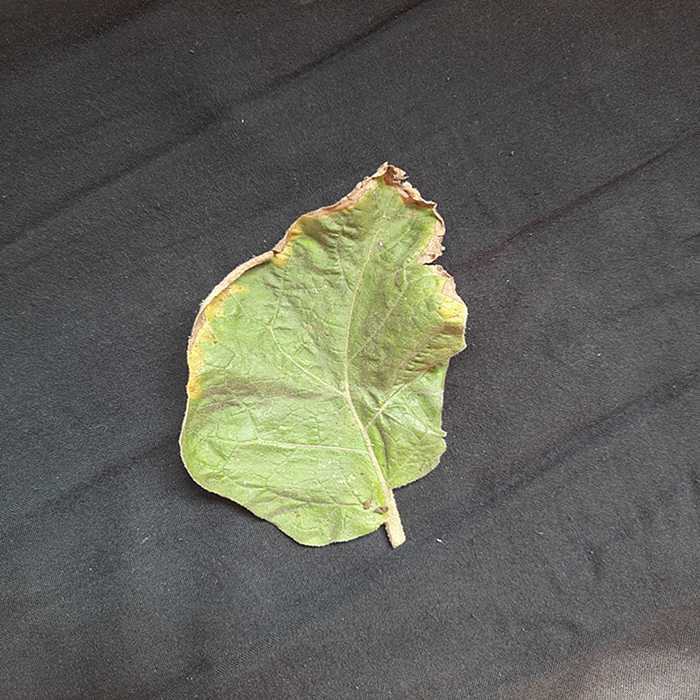
Plant: Eggplant
Label: Eggplant begomovirus